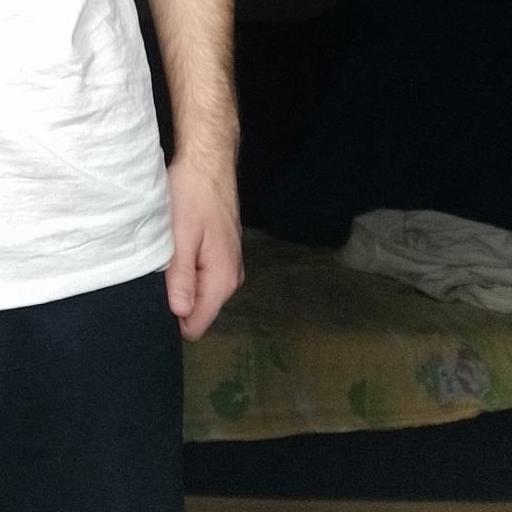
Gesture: no_gesture